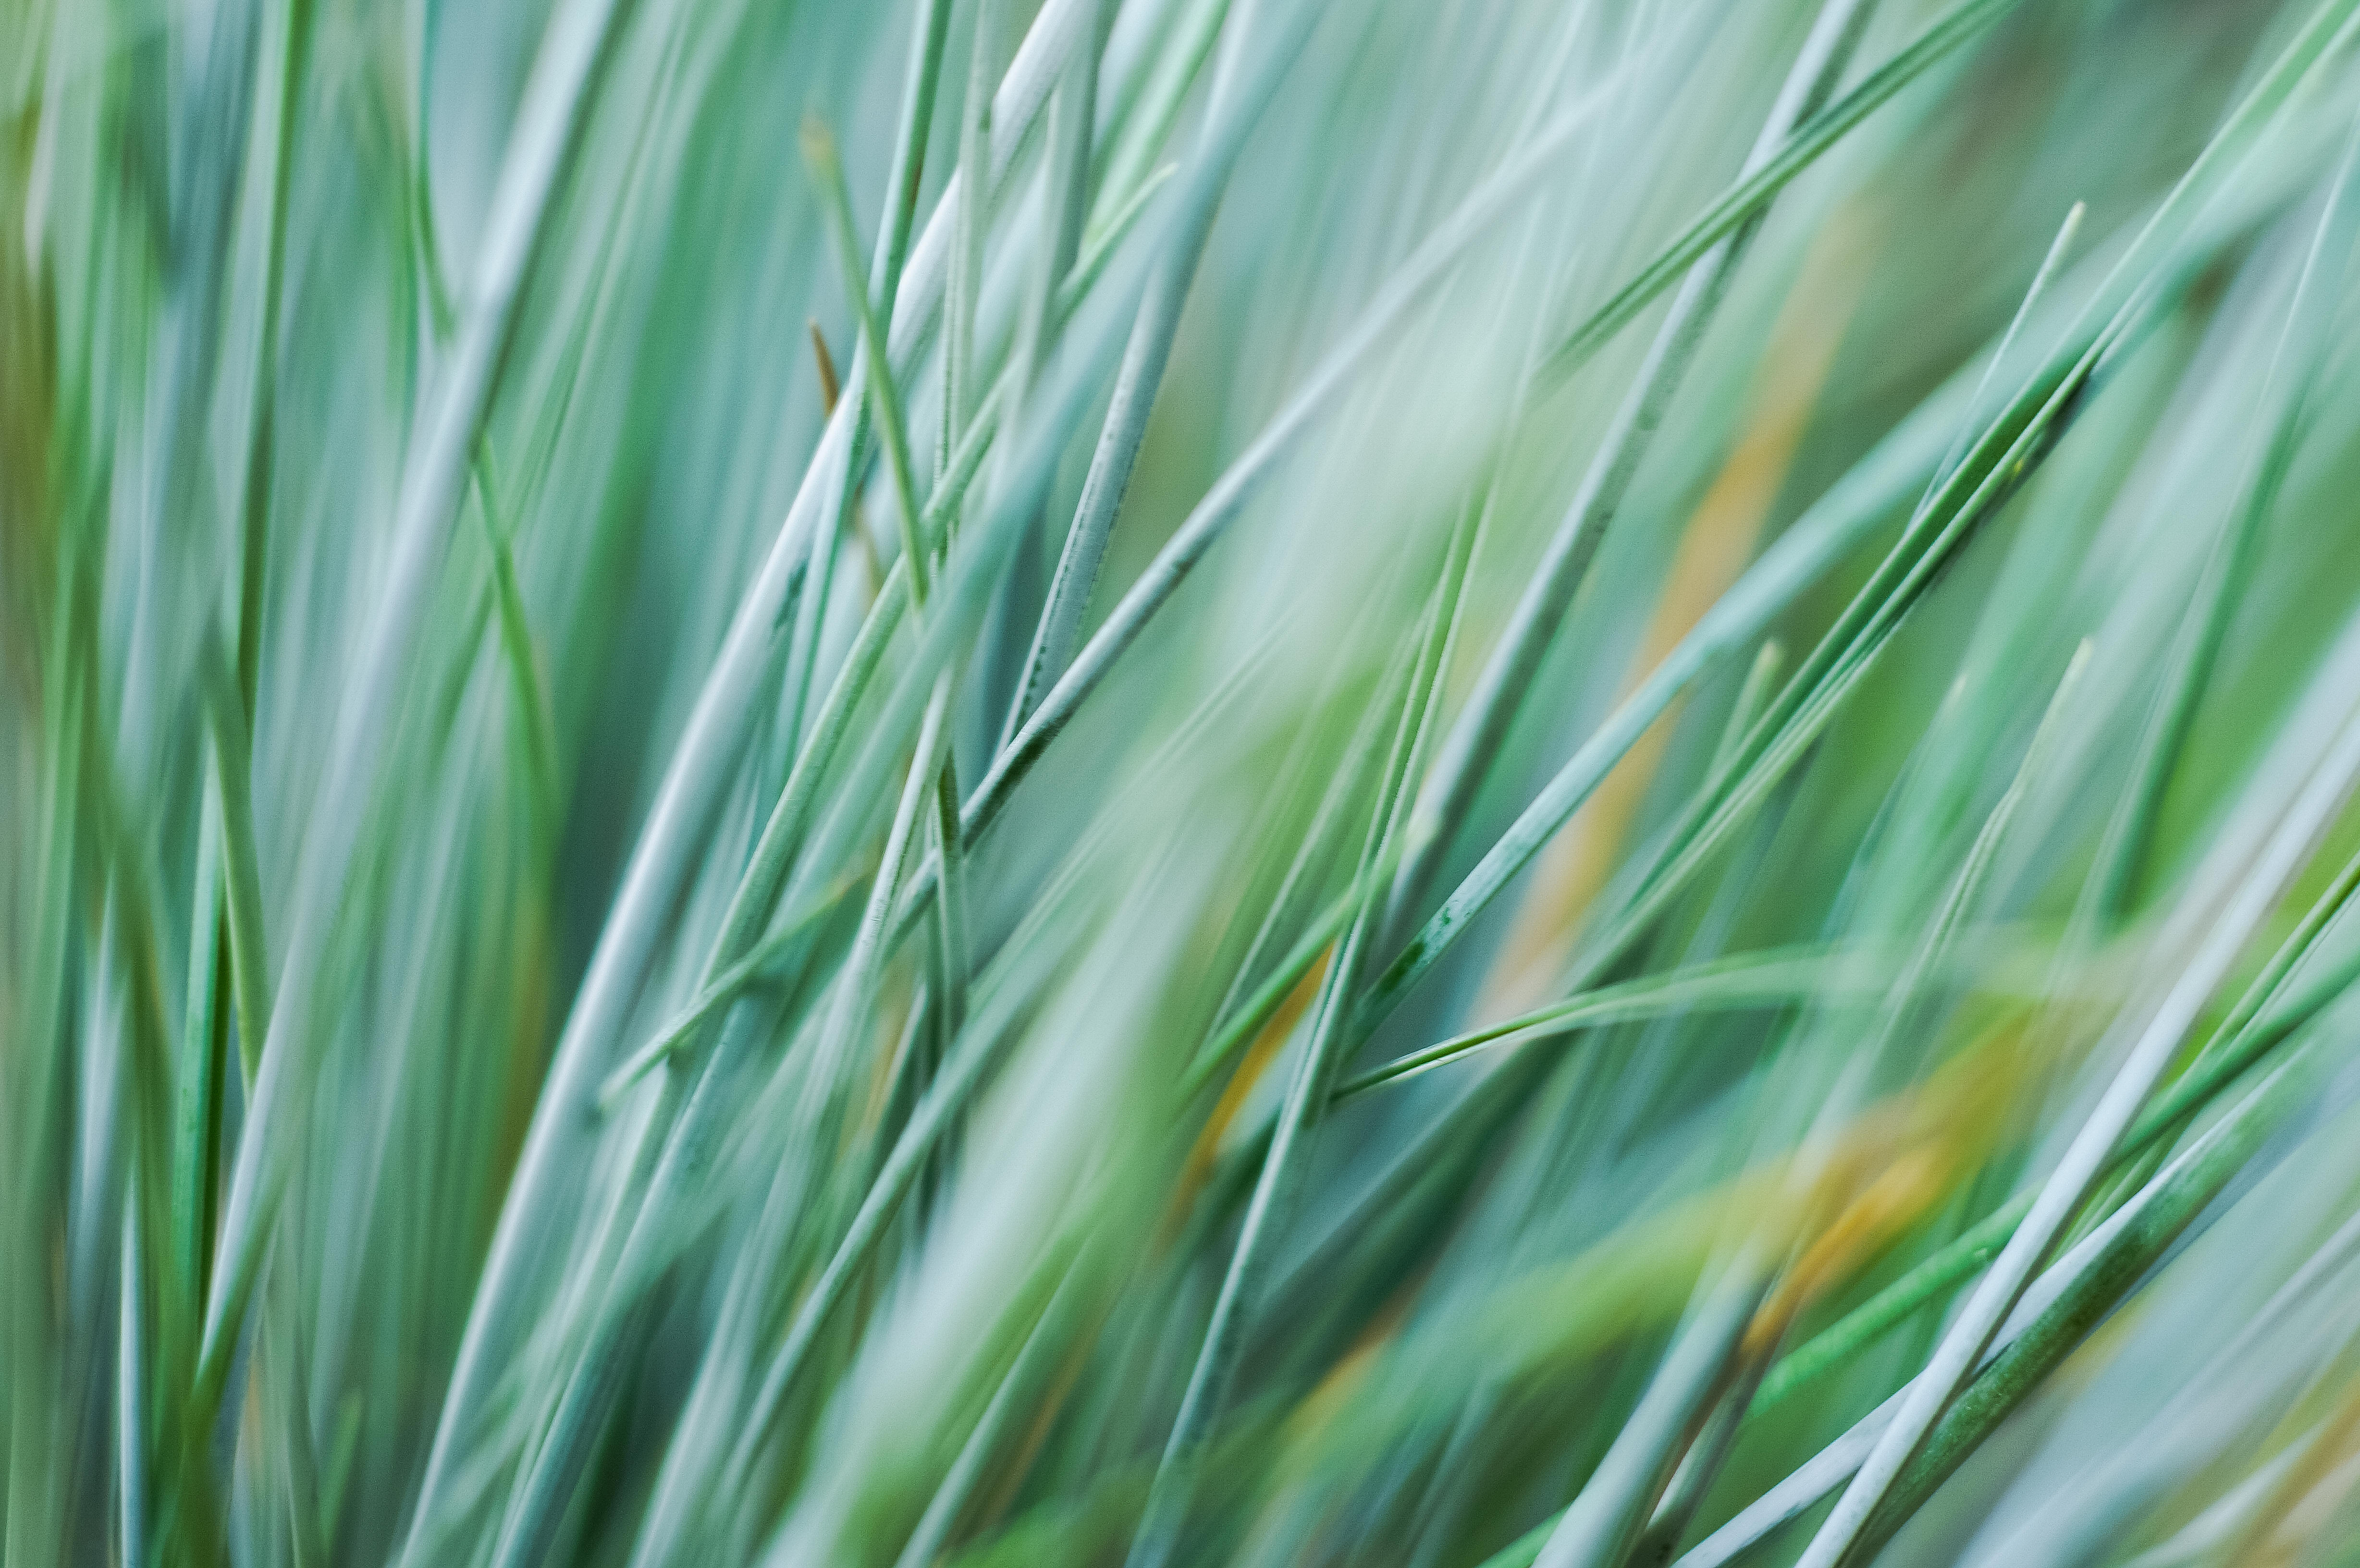
tree, nature, grass, blur, growth, plant, field, lawn, barley, wheat, prairie, leaf, flower, summer, environment, food, green, crop, agriculture, close up, outdoors, grassland, macro photography, flowering plant, hordeum, grass family, plant stem, land plant